Ömer Aysan Barış

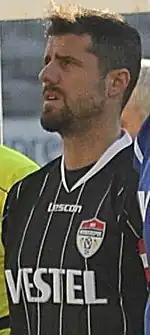
Aysan with Manisaspor

Ömer Aysan Barış (born 23 July 1982) is a Turkish former professional footballer who played as a midfielder.